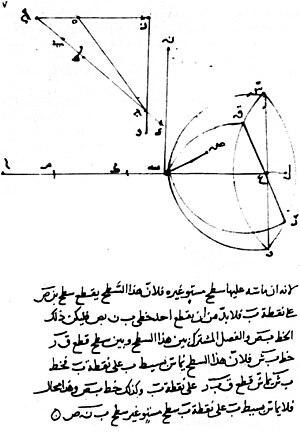
Vers 940-1000, Abou Saʿd al-ʿAlaʾ ibn Sahl est un mathématicien perse à la cour de Bagdad qui a écrit un traité vers 984 sur les miroirs ardents et les lentilles dans lequel il expose comment les miroirs courbes et les lentilles peuvent focaliser la lumière en un point. C'est la première mention de la loi de la réfraction redécouverte plus tard en Europe sous le nom de loi de Snell-Descartes.
Les lois de Snell-Descartes décrivent le comportement de la lumière à l'interface de deux milieux. Ces lois sont au nombre de quatre, deux pour la réflexion et deux pour la réfraction. Avec la propagation rectiligne de la lumière dans les milieux homogènes et isotropes, ces lois sont à la base de l'optique géométrique. Leur nom fait référence à Willebrord Snell et René Descartes qui ont simultanément, mais indépendamment, découvert ces lois au XVIIᵉ siècle.
L'histoire de l'optique est une partie de l'histoire des sciences. Le terme optique vient du grec ancien τα ὀπτικά. C'est à l'origine, la science de tout ce qui est relatif à l'œil. Les Grecs distinguent l'optique de la dioptrique et de la catoptrique. Nous appellerions probablement la première science de la vision, la seconde science des lentilles et la troisième science des miroirs.
En physique des ondes, la réfraction désigne le fléchissement d'une onde à l'interface entre deux milieux aux vitesses de phase différentes sur le plan chimique ou physique
Dans l'histoire des mathématiques, on désigne par mathématiques arabes les contributions apportées par les mathématiciens du monde musulman jusqu'au milieu du XVᵉ siècle.
Dans l'histoire des sciences, on désigne par sciences arabes, les sciences qui se sont épanouies en terres d'Islam entre le VIIIᵉ siècle et le XVᵉ siècle. L'adjectif « arabe » fait référence à la langue scientifique qui, à cette époque, permet de transmettre les connaissances scientifiques d'un bout à l'autre de l'empire arabo-musulman.